Aigrefeuille-d'Aunis

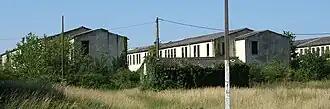
Former NATO military hospital complex

Six communes have boundaries with the "Aigrefeuille d'Aunis", all these communes are located in the department of "Charente-Maritime".